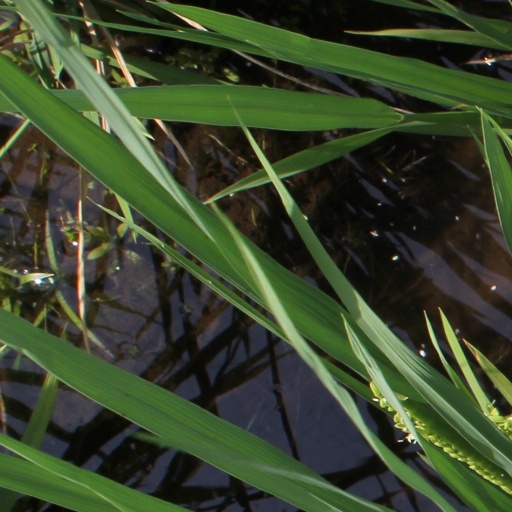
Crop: rice